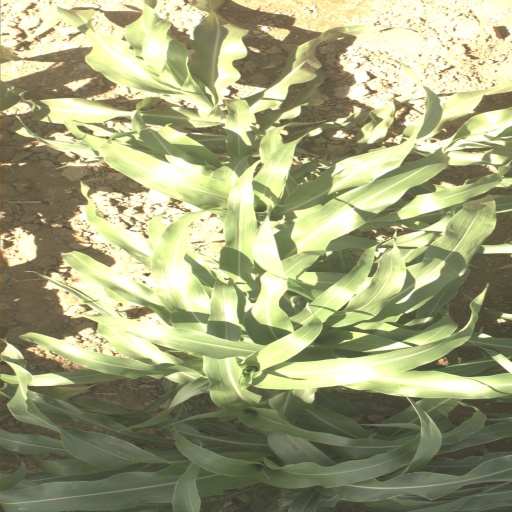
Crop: sorghum